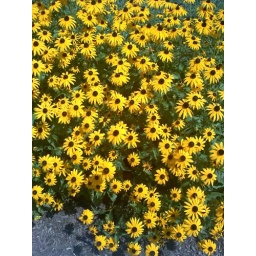
i snapped this photo on my cell phone when i was at the martin guitar factory in nazareth, pa